Never Again Action

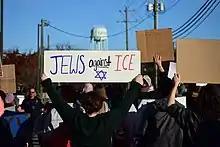
Never Again Action protest in Graham, North Carolina

Never Again Action is a Jewish political action organization in the United States that uses civil disobedience and nonviolent methods to protest Immigration and Customs Enforcement (ICE). The organization derives its name from the slogan 'never again' which is often used in reference to the Holocaust.